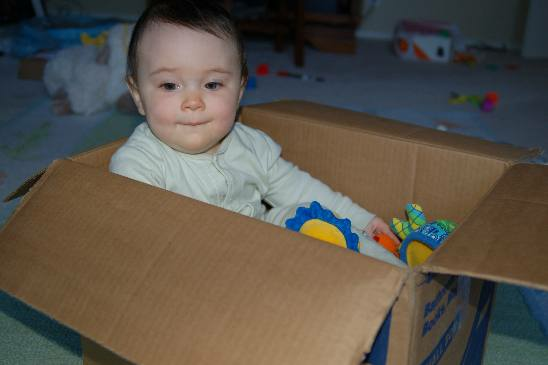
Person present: Yes